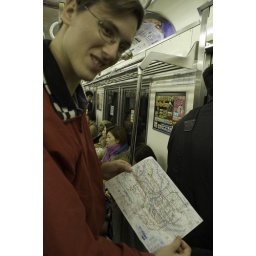
Derek showing the complex train system while I sit and crashed a little on the seat in the background.